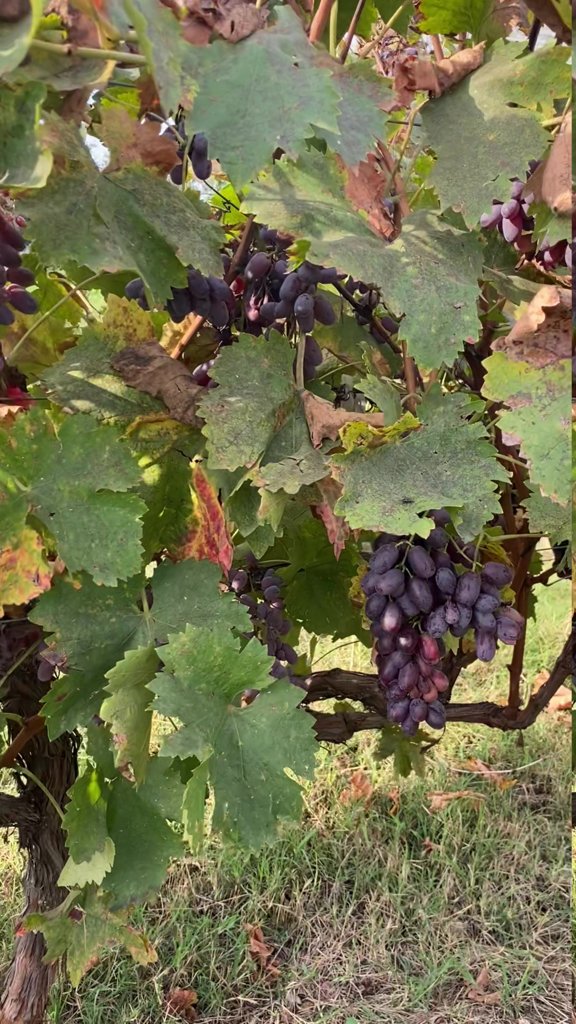
Berries visible: 126
Grape clusters: 7